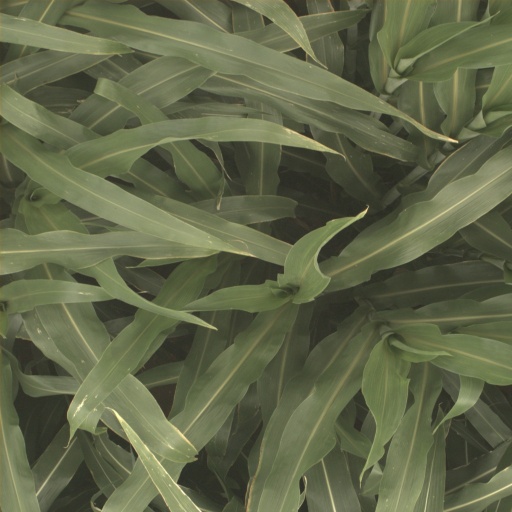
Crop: sorghum